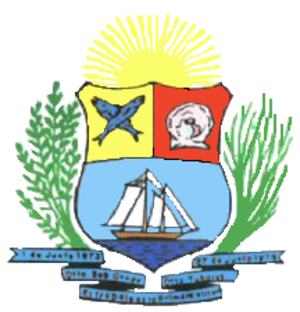
Tubores est l'une des onze municipalités de l'État de Nueva Esparta au Venezuela. Elle se compose de deux parties, chacune sur les deux îles de Cubagua et Margarita. Son chef-lieu est Punta de Piedras situé sur l'île de Margarita. En 2011, la population s'élève à 36 924 habitants.